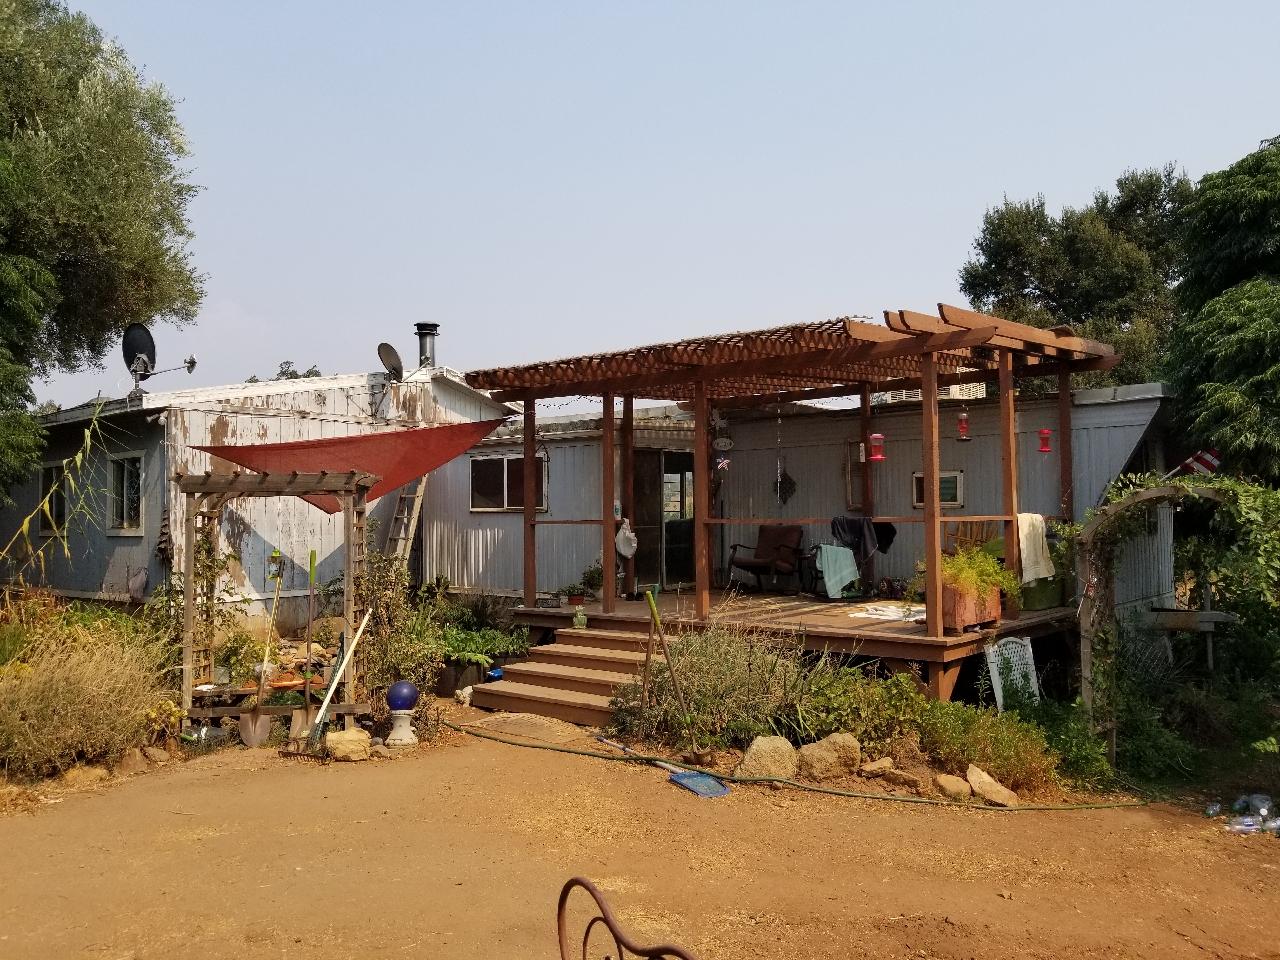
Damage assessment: no_damage